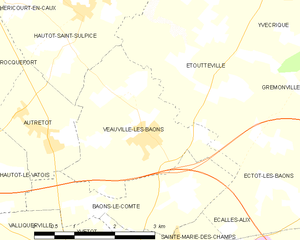
Carte des communes françaises Veauville-lès-Baons
Veauville-lès-Baons est une ancienne commune française, située dans le département de la Seine-Maritime en région Normandie.